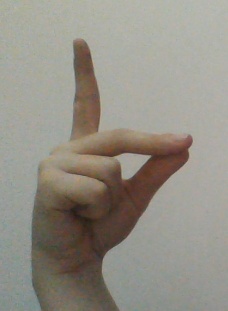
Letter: ta